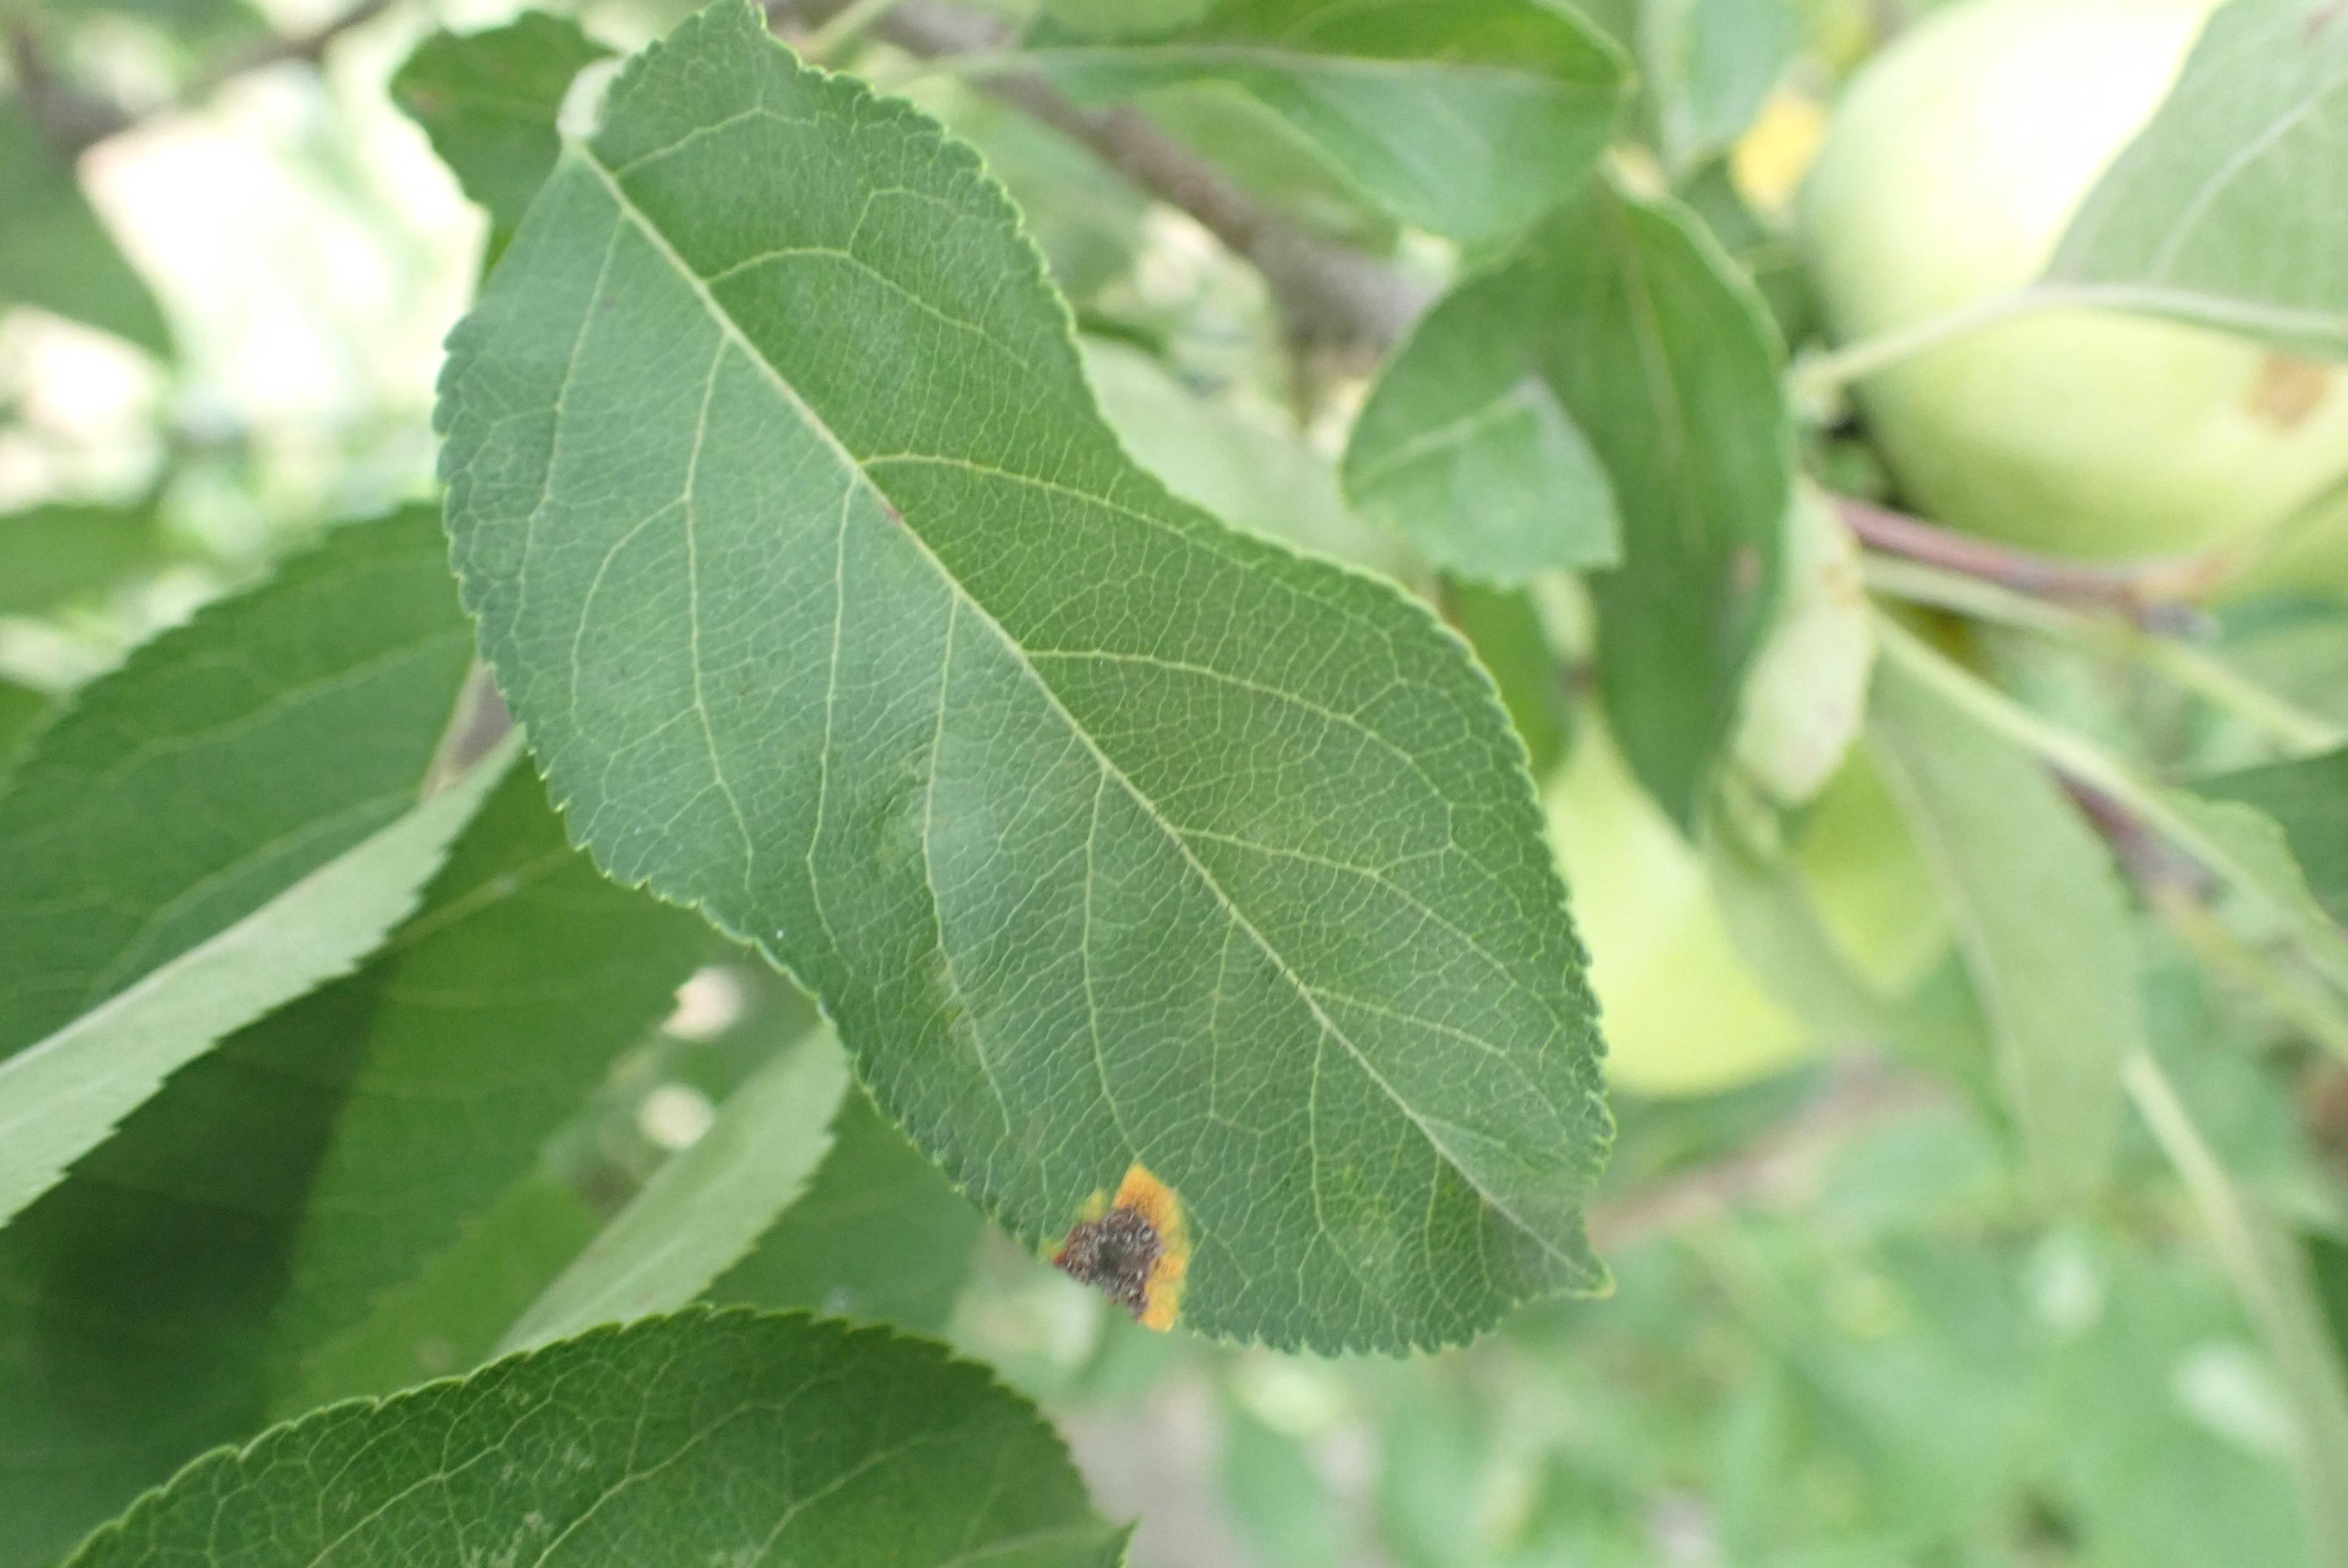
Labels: rust